Pre-Cabraline history of Brazil

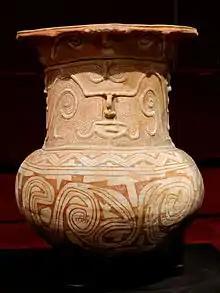
Complex ceramics from the Marajoara phase, on Marajó Island; in this case, a funerary urn

The Brazilian Paleolithic age is usually situated between 12,000 and 4–2,000 years before the present when the agricultural practice emerged and spread in the region. Before that time, humans lived by hunting, fishing, and gathering, a fact proven by archeological findings and representations in pre-Cabraline paintings. At this time, archaeologists found different types of lithic industries in several regions of Brazil. In the northeast, several archeological sites indicate the development of chipped stone, containing slugs (a slug-shaped lithic artifact used to scrape wooden supports), splinters, awls, and stoves for roasting meat. Rock art was carried out at these early sites.